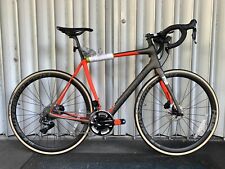
Vehicle type: Bikes